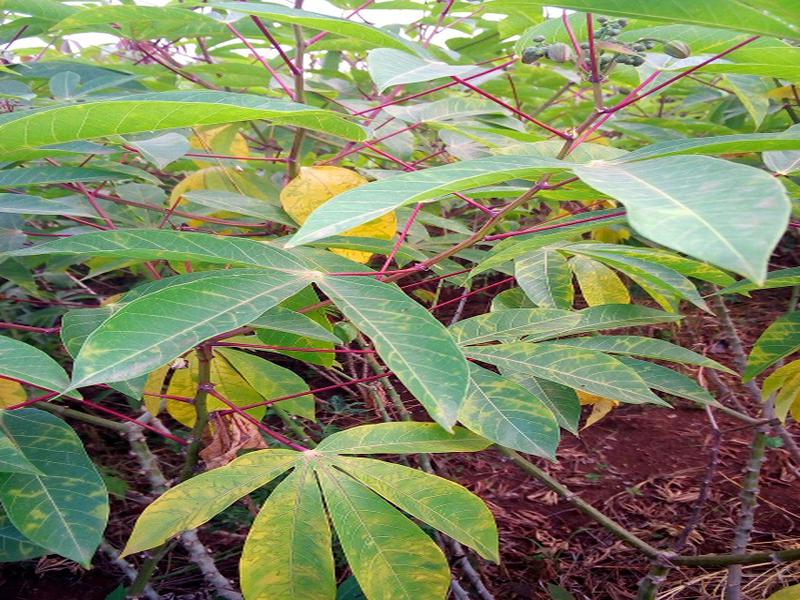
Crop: cassava
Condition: brown_streak_disease